Nature fakers controversy

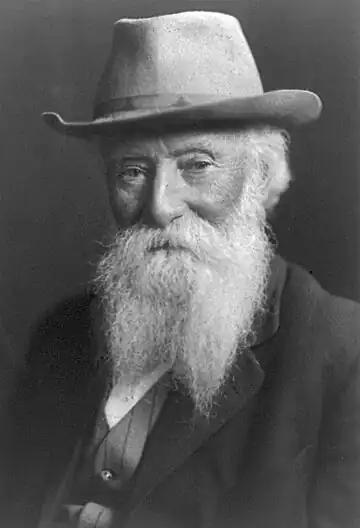
John Burroughs in 1909

In March 1903, Burroughs submitted a scathing essay to "The Atlantic Monthly" entitled "Real and Sham Natural History"; the editor, Bliss Perry, reportedly found the piece so "ill-natured" and "peevish" that he sent it back to Burroughs for revisions. Burroughs began his article with praise for authors such as Ingersoll, Frank M. Chapman and Florence Merriam Bailey, all of whom he believed exemplified good nature writing. Championing his own strict adherence to observed fact, Burroughs singled out four books for criticism: Seton's "Wild Animals I have Known", Roberts' "The Kindred of the Wild", William Davenport Hulbert's "Forest Neighbours", and Long's "School of the Woods". In particular he blamed Seton's collection of stories for founding the sentimental animal story genre; he even amended the title of the collection to "Wild Animals I" Alone "Have Known". Further denouncing Seton's claims that his stories featured events and behaviors he had personally witnessed, Burroughs wrote: